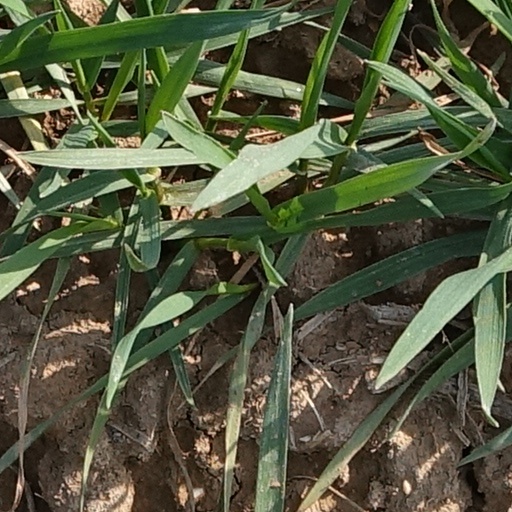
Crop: wheat